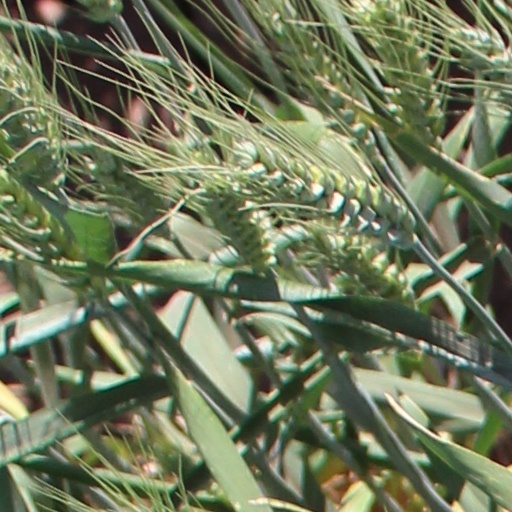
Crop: wheat